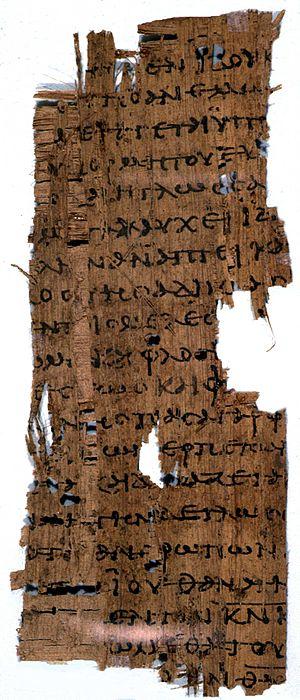
Le papyrus 20, désigné par le sigle ²⁰, est une ancienne copie du Nouveau Testament en grec trouvé en Égypte. Il s'agit d'un papyrus manuscrit de l'Épître de Jacques, mais il ne contient que les chapitres 2,19 - 3,9. Le manuscrit a été daté par paléographie au début du IIIᵉ siècle.